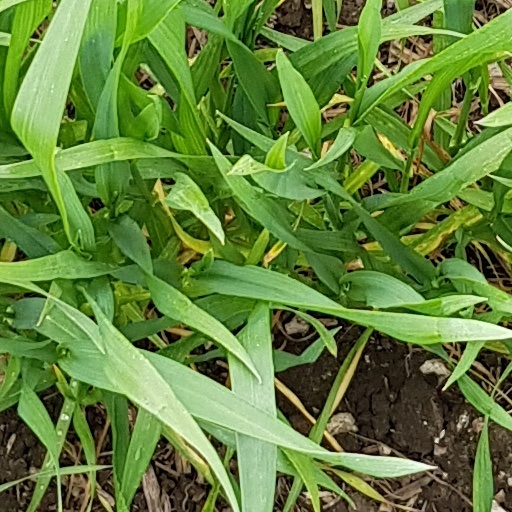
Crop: wheat